Orangeburg, New York

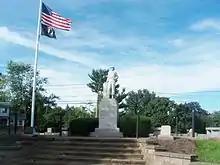
Camp Shanks Memorial in Orangeburg

Orangeburg was the site of Camp Shanks, known as "Last Stop USA", the largest World War II Army embarkation camp. A total of 1.3 million US service personnel en route to Europe were processed at a sprawling camp that covered most of the town. The hamlet also has one of the world's largest psychiatric hospitals, Rockland Psychiatric Center, formerly called Rockland State Hospital. Orangeburg pipe was once manufactured here. Before plastic pipes, it was the standard alternative to metal pipes, especially for sewer and outdoor drainage applications.